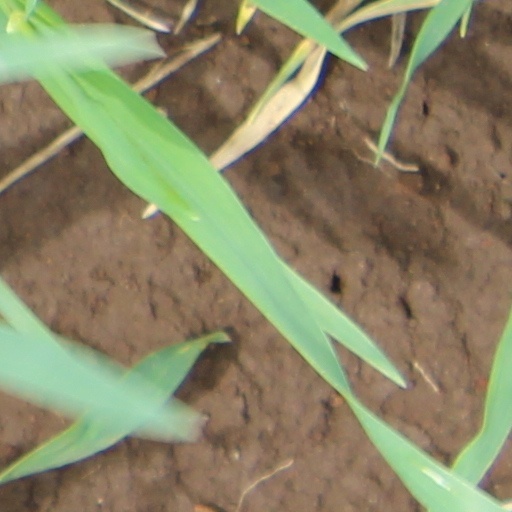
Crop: wheat